Gunilla Palmstierna-Weiss

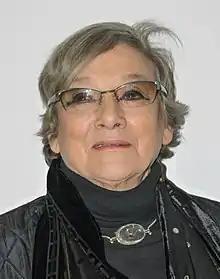
Palmstierna-Weiss in 2010

Gunilla Palmstierna-Weiss (28 March 1928 – 20 November 2022) was a Swedish costume designer, scenic designer, sculptor, ceramist, and actress. She won the 1966 Tony Award for Best Costume Design for her work on Peter Weiss's "Marat/Sade" (1963). She has designed sets and costumes for numerous theaters internationally, including the Royal Shakespeare Company and the Royal Swedish Opera. From 1966 to 1989, she worked regularly as a set and costume designer for Ingmar Bergman. She also collaborated as a designer with directors Fritz Kortner and Peter Brook.